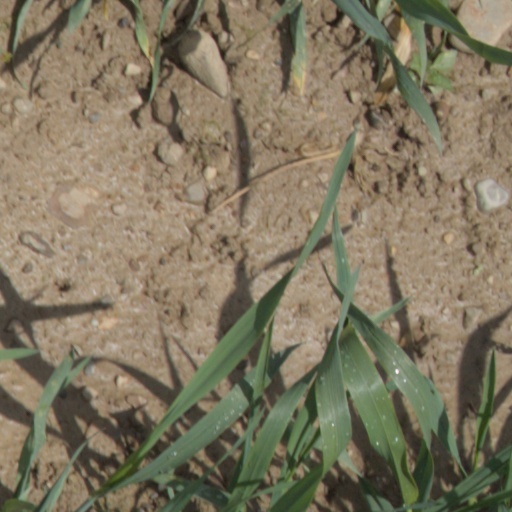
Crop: wheat